Trams in Australia

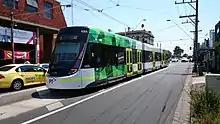
A modern low-floor E class tram, as used on the Melbourne network.

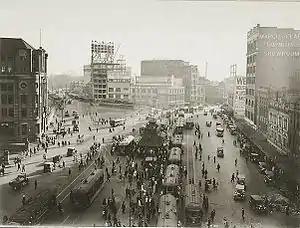
Trams at Railway Square in Sydney

The earliest trams in Australia operated in the latter decades of the 19th century, hauled by horses or "steam tram motors" (also known as "steam dummies"). At the turn of the 20th century, propulsion almost universally turned to electrification, although cable trams (established in 1885) lingered in Melbourne. In cities and towns that had trams, they were a major part of public transport assets.